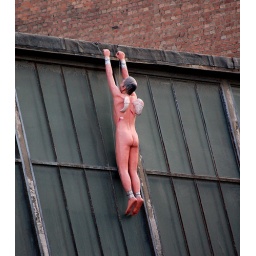
hanging on the roof of a house in 798, Beijing's modern art district.look closely, there is a dart on his body.